Energy in Hong Kong

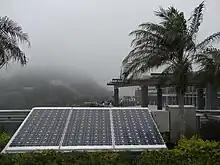
Photovoltaic panels at The Peak Galleria

Hong Kong has been using solar energy over the past 20 years. As of 2013, there is a 1 MW installed capacity of photovoltaic at Lamma Power Station, doubling its size from 550 kW since its first commissioning in July 2010.